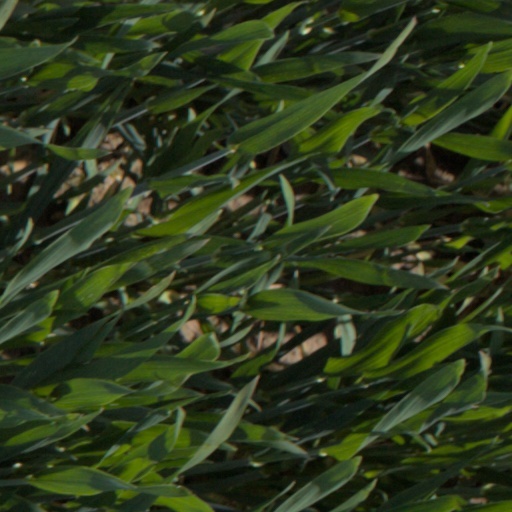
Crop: wheat